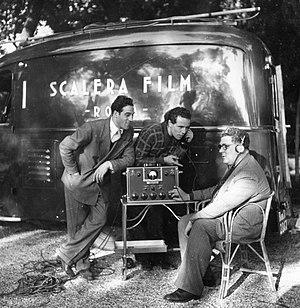
Scalera Film était une société italienne de production et de distribution de films active entre 1938 et 1950.